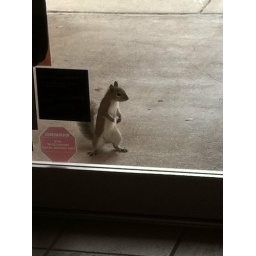
Waiting in line at Starbucks, I looked over at the door and found this guy peering through the plate glass doors.